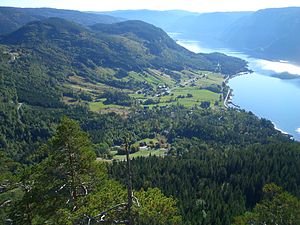
Åraksfjorden
Åraksfjorden til højre på billedet
Åraksfjorden til højre på billedet
Åraksfjorden er en sø som ligger i Bygland kommune i Agder fylke i Norge. Den er en del af Otrasystemet. Åraksfjorden strækker sig fra Storstraumen i syd til Ose og er den nordlige del af Byglandsfjorden. Navnet har den fået efter bygden Åraksbø som ligger på østsiden af Åraksfjorden.